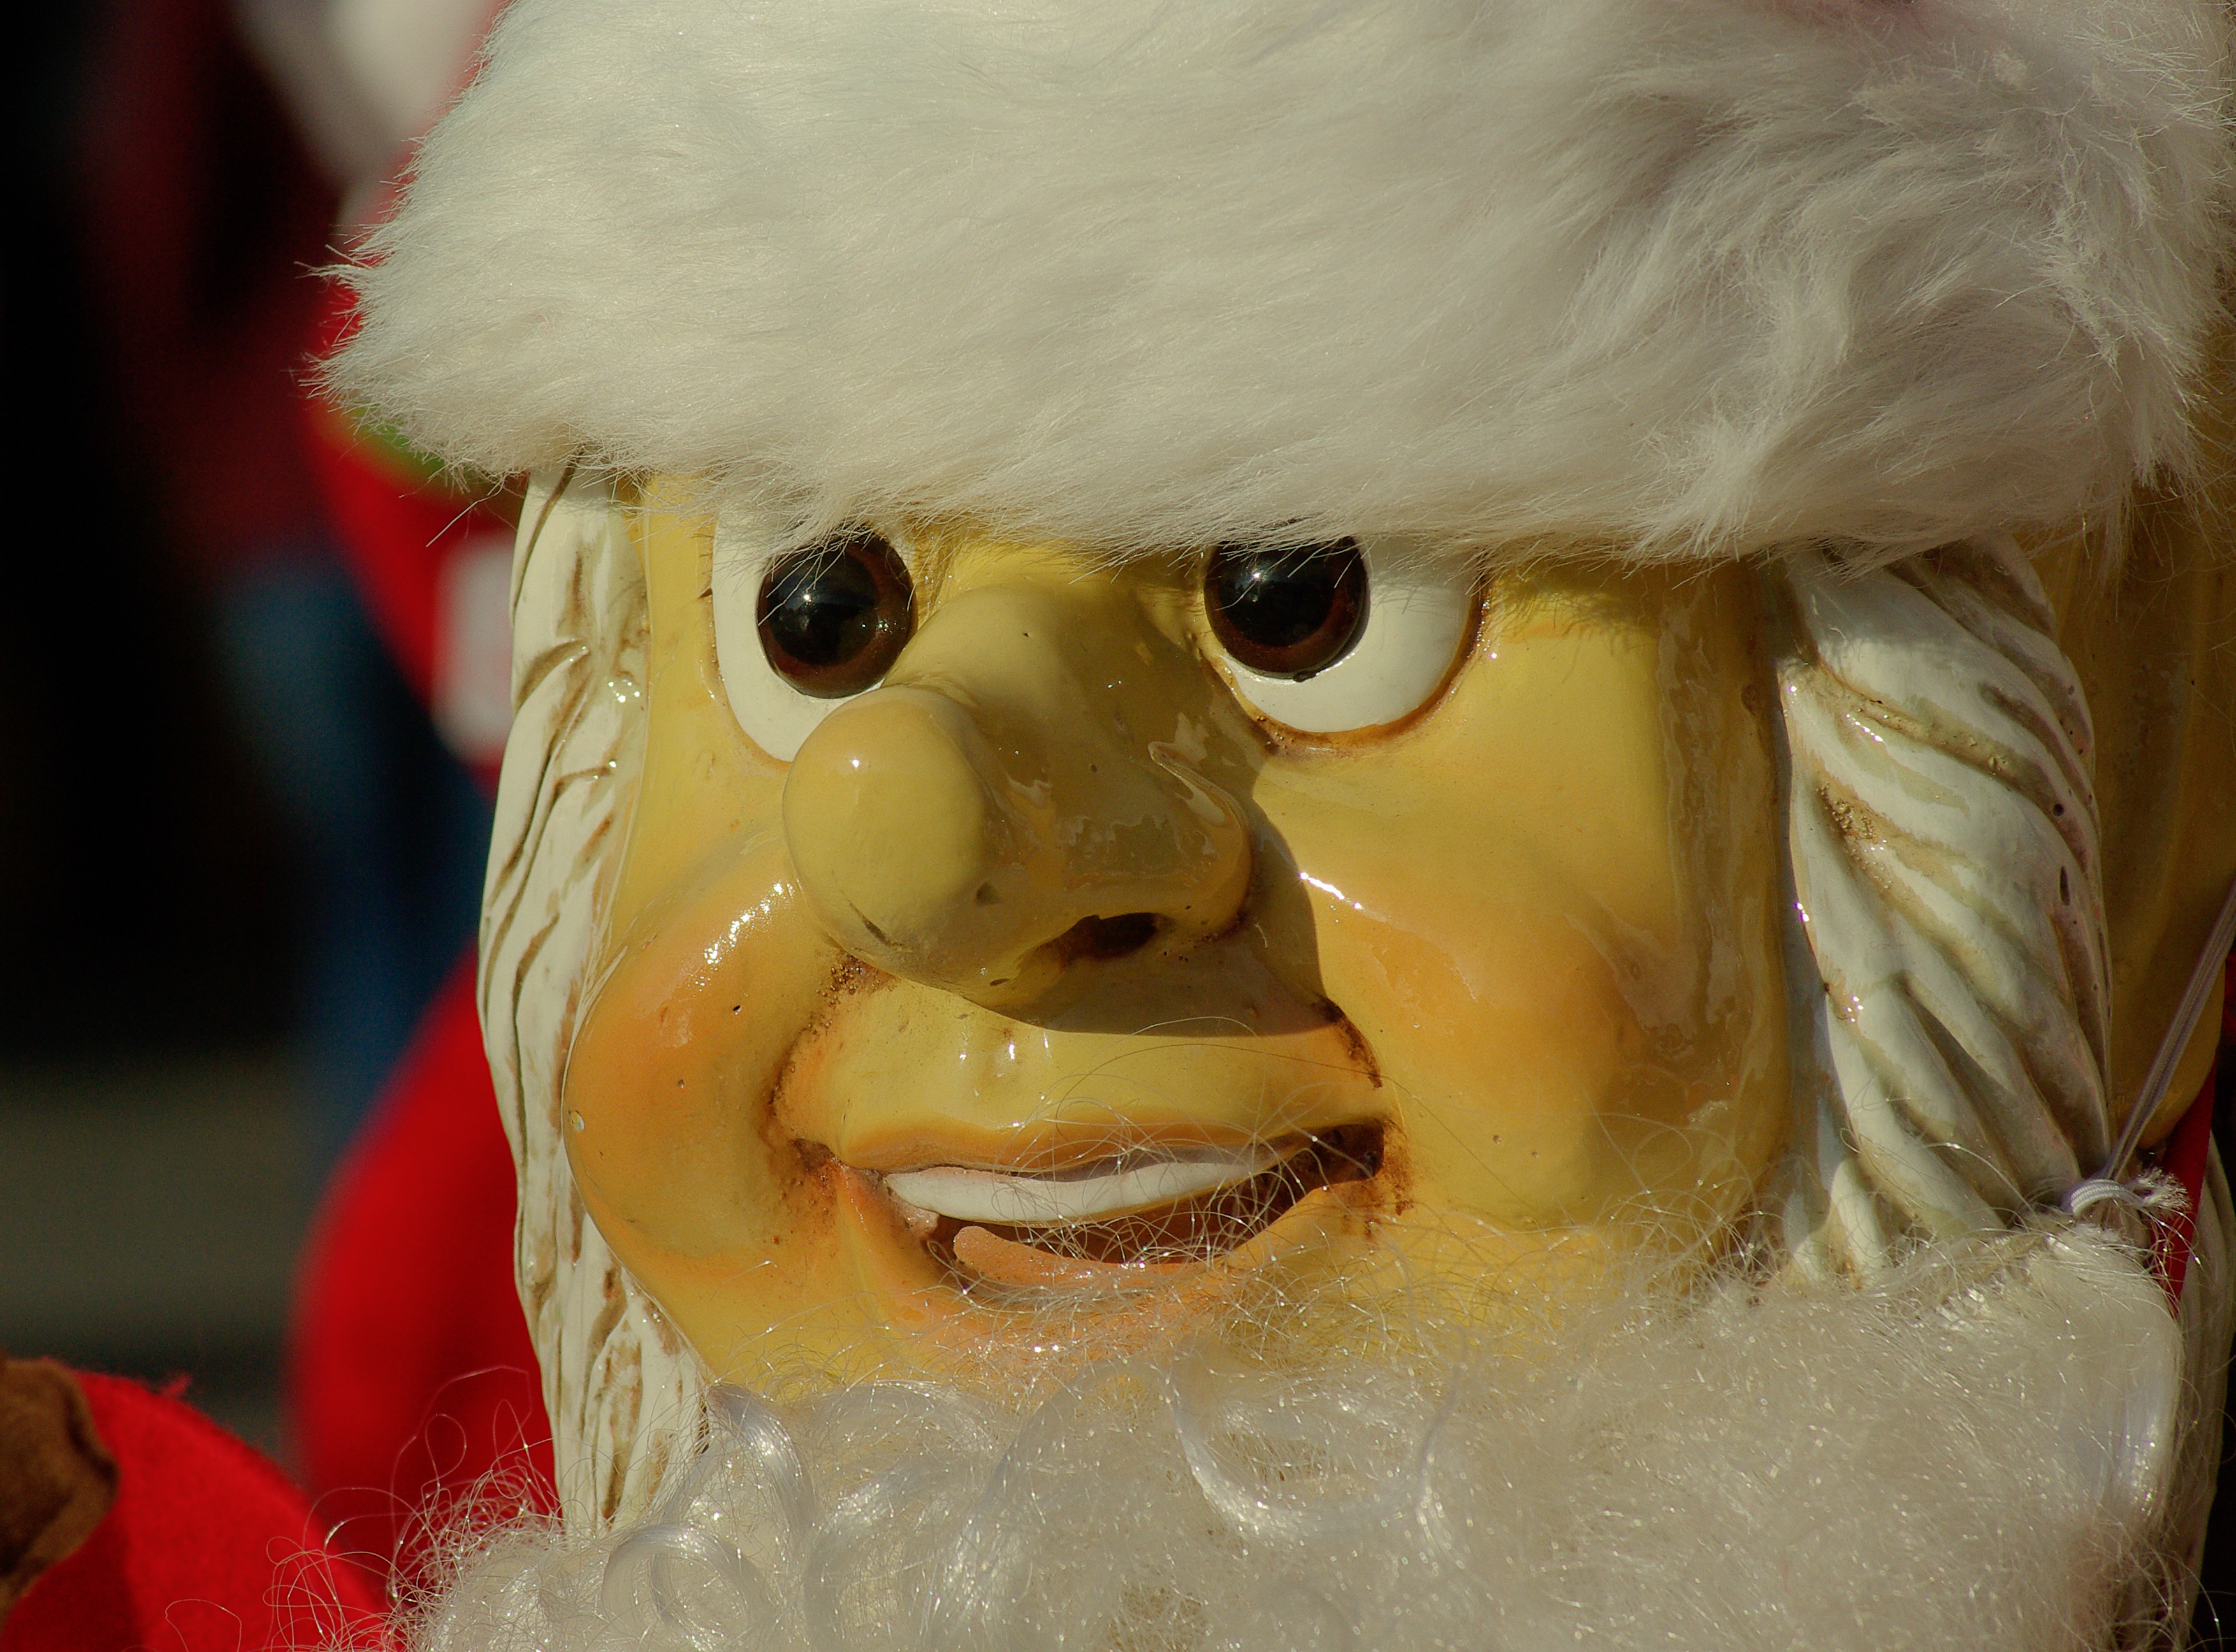
clothing, christmas, toy, facial expression, beard, old man, father christmas, fun, head, costume, sweetness